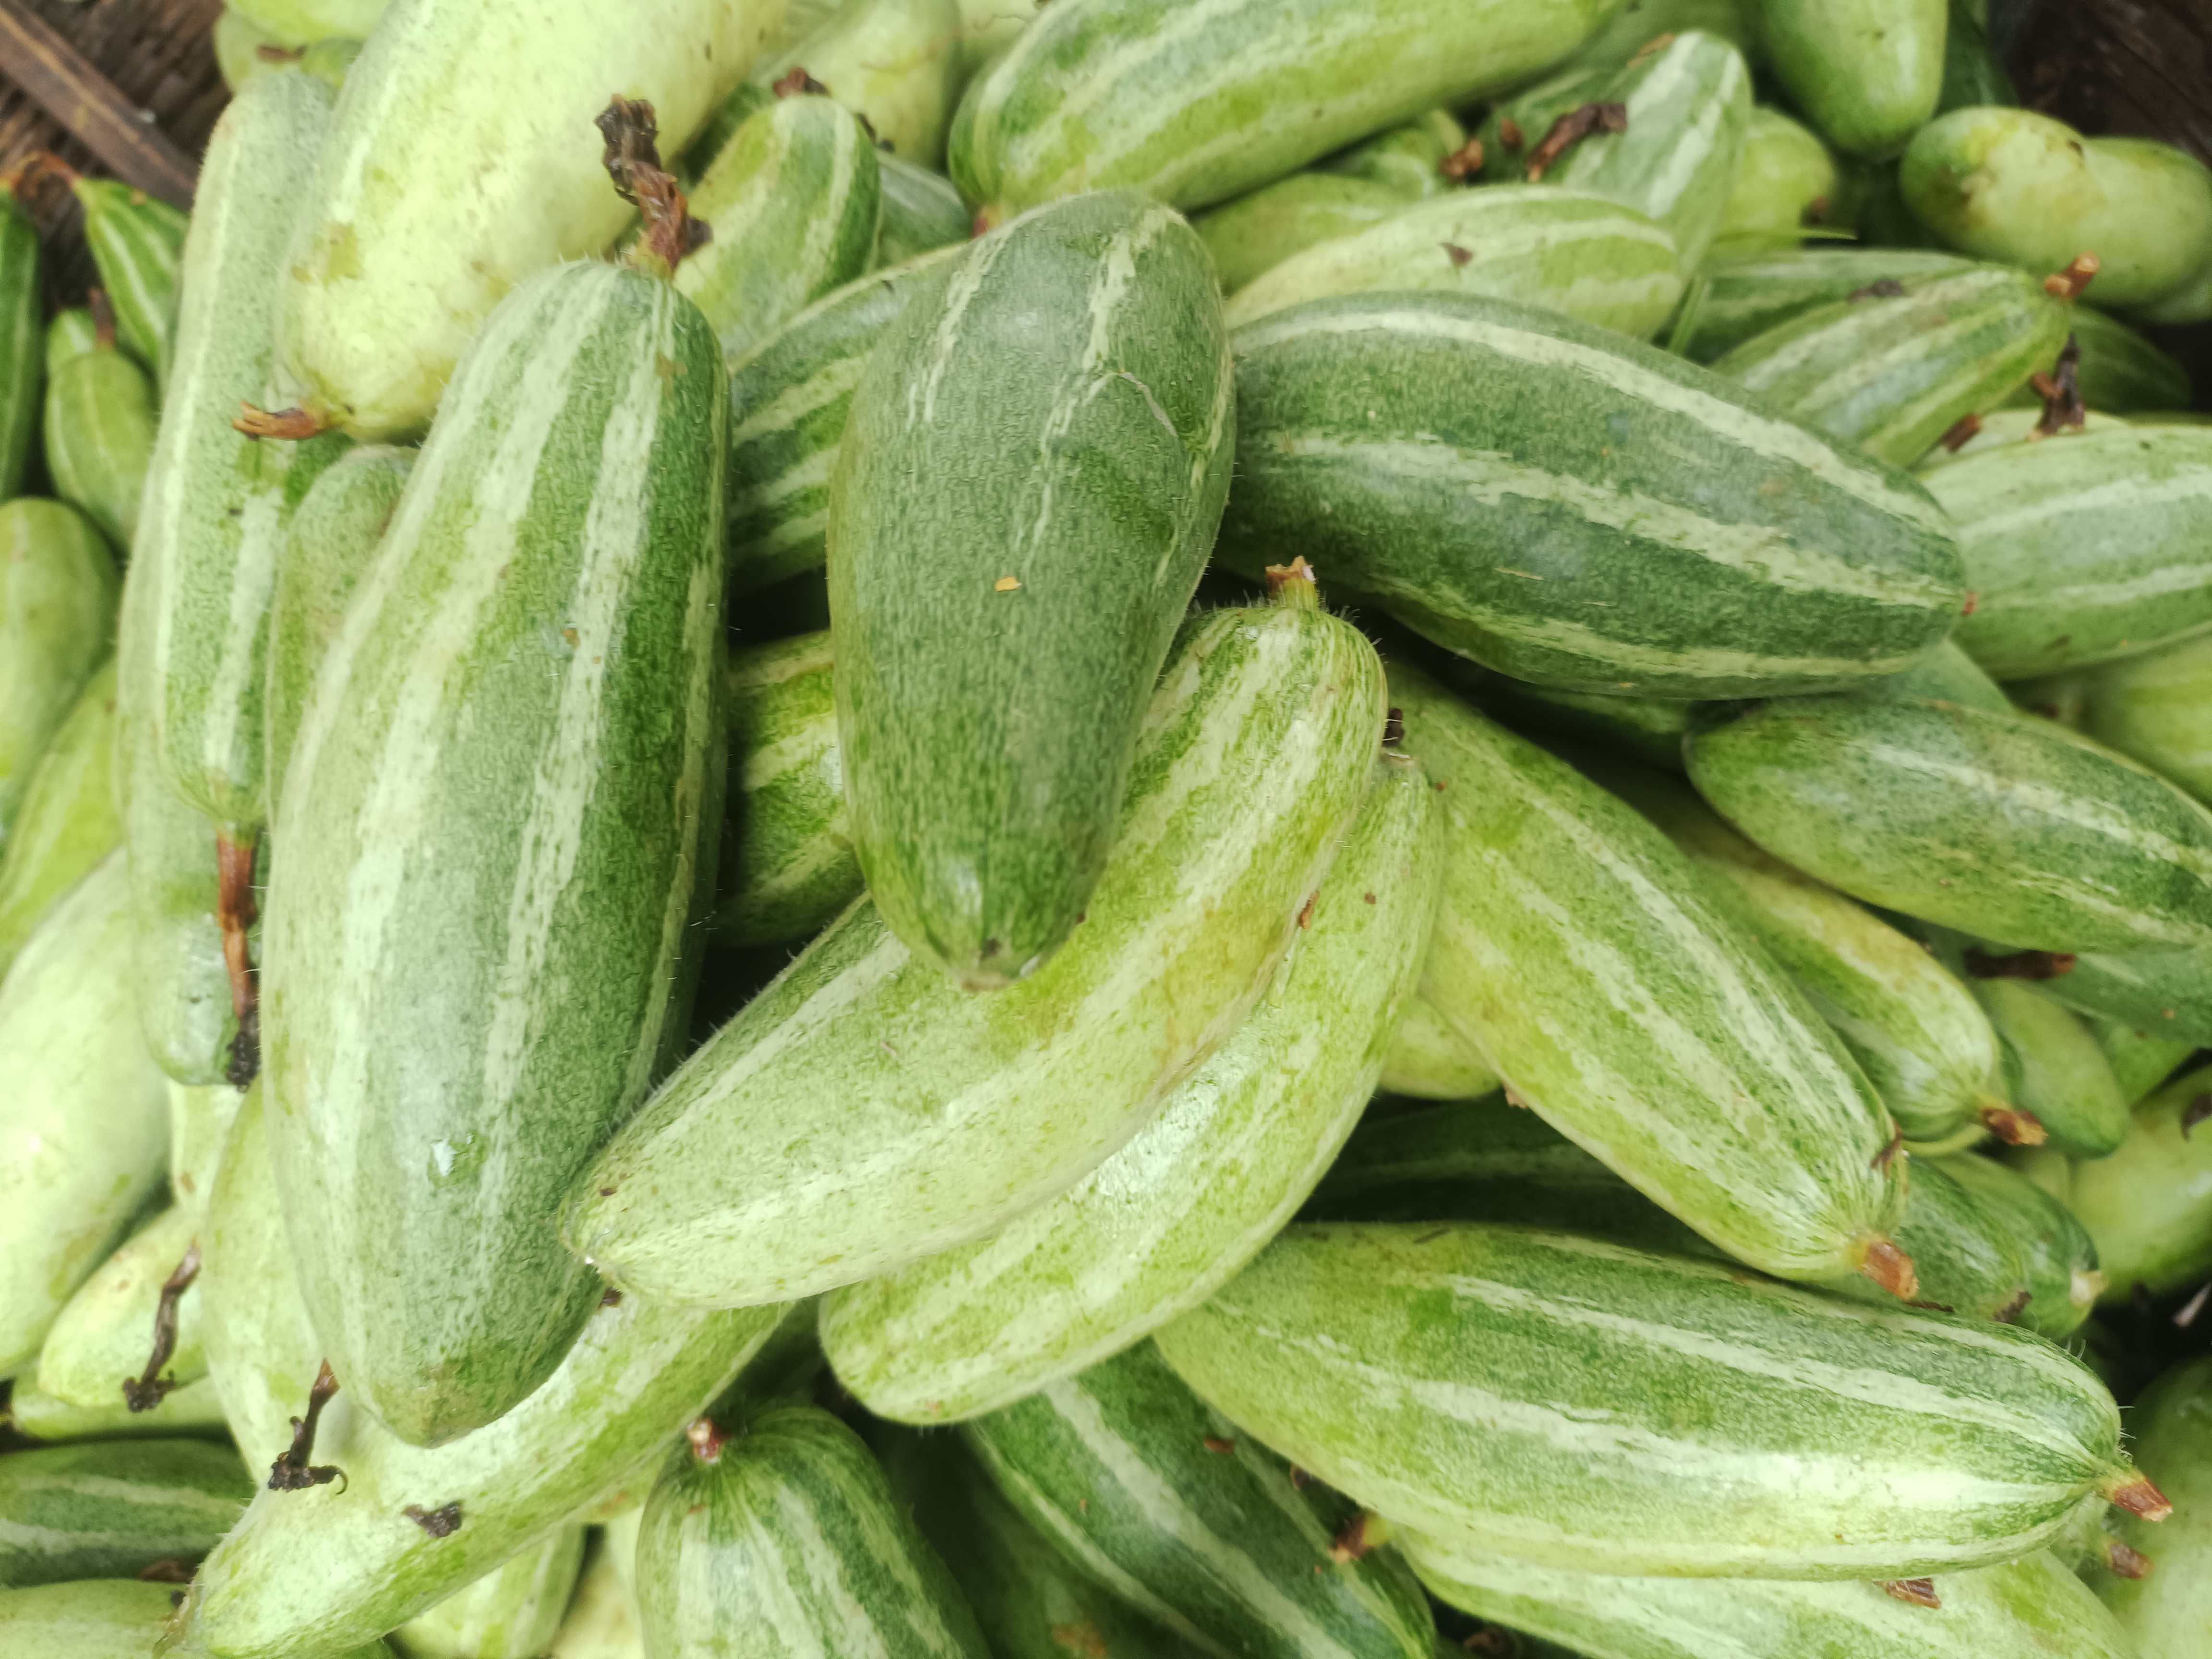
Label: Trichosanthes dioica